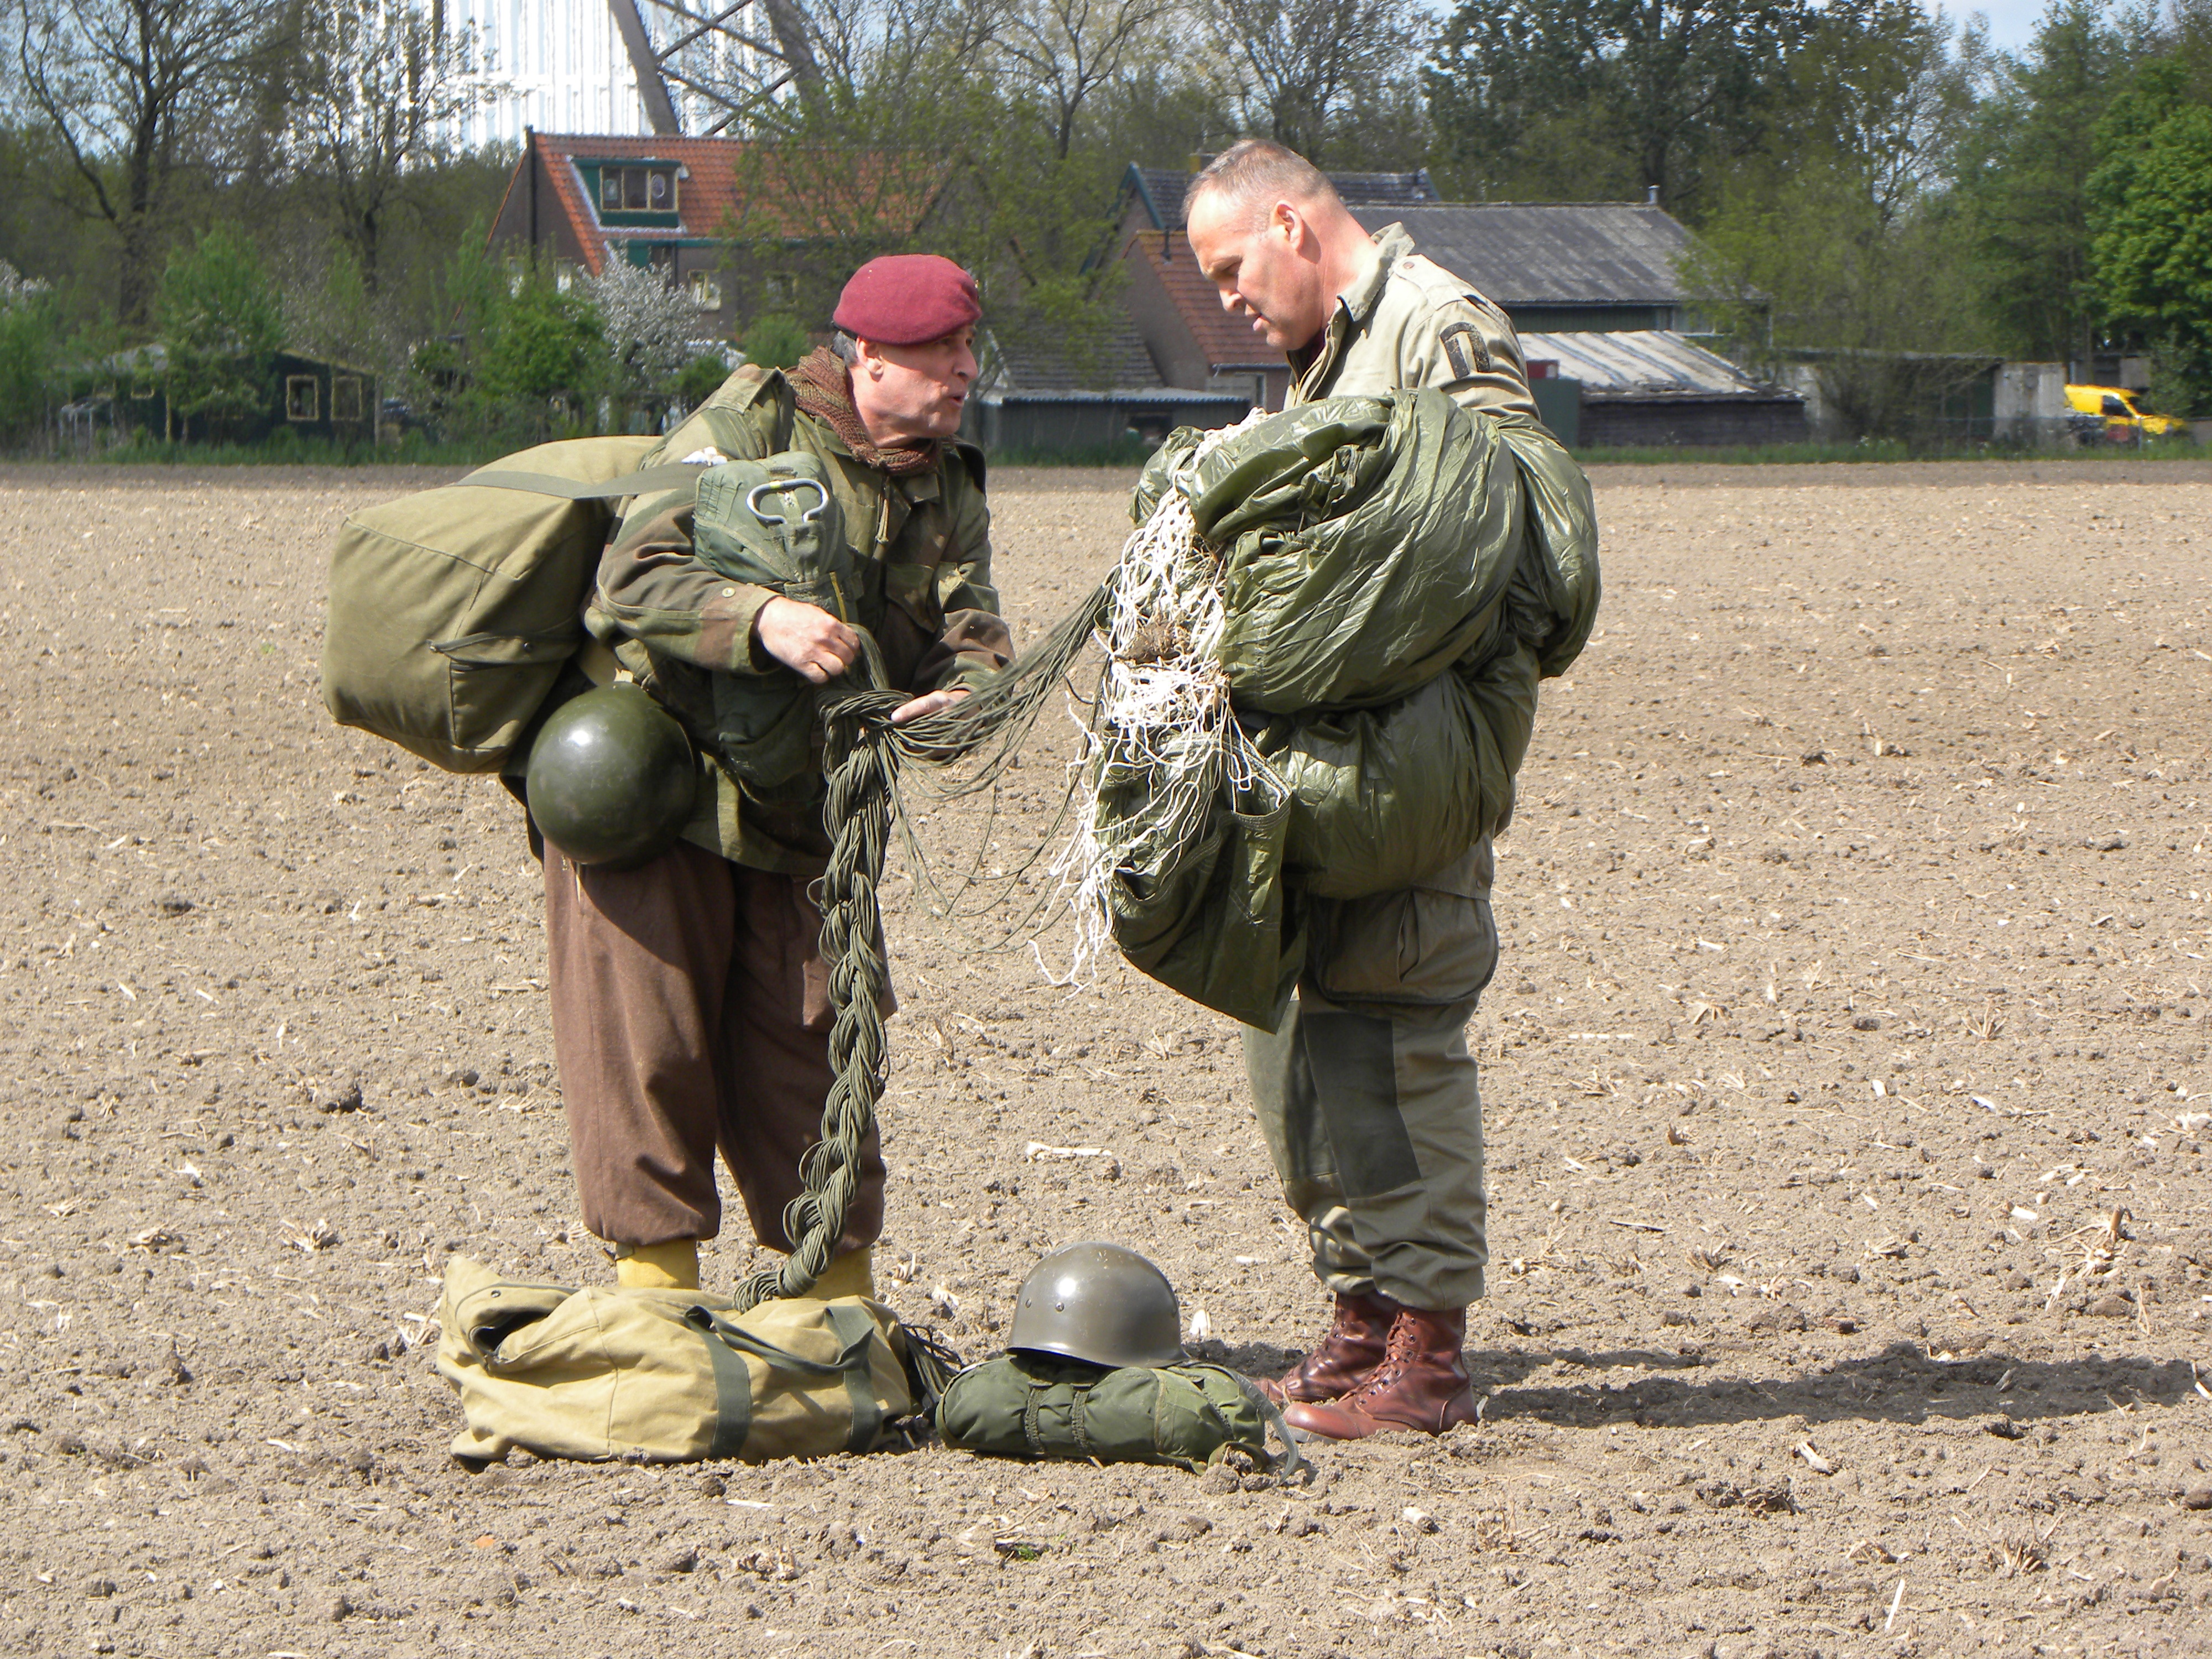
military, soldier, army, troop, infantry, parachutist, reconnaissance, second world war, marksman, military police